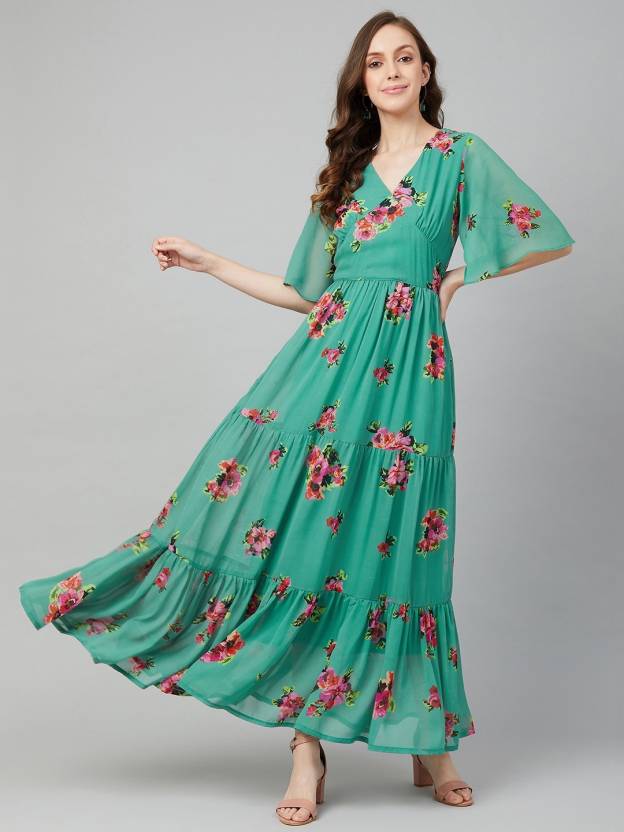
Product: Women Fit and Flare Green Dress
Price: ₹887
Colors: Green
Pattern: Floral Print
Description: Women Casual Green Colour Fit and Flare V-Neck Maxi Short Sleeves Floral Dress